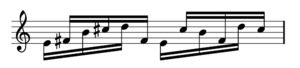
Fase, Four Movements to the Music of Steve Reich est une chorégraphie de danse contemporaine de la chorégraphe belge Anne Teresa De Keersmaeker, créée en 1982 pour deux danseuses sur des compositions de musique de phase de Steve Reich. Fase est la deuxième composition d'Anne Teresa De Keersmaeker, dont l'écriture fut initiée en 1980 lors de son séjour aux États-Unis et terminée à son retour à Bruxelles l'année suivante. La création de la version intégrale a eu lieu le 18 mars 1982 au théâtre de la Bourse de Bruxelles. Cette œuvre est considérée comme une pièce séminale du travail de la chorégraphe et une chorégraphie majeure de la danse contemporaine mondiale.
Piano Phase est une œuvre de musique minimaliste du compositeur américain Steve Reich écrite en 1967. Elle fait partie des premières œuvres importantes du compositeur et constitue une avancée technique majeure dans sa carrière. Écrite pour deux pianos et également transcrite pour deux marimbas, elle constitue la toute première œuvre purement instrumentale de musique de phase de Reich qui jusqu'alors n'avait utilisé que des bandes magnétiques pour réaliser les processus de phasing qu'il venait de mettre en application. Donnée en création le 17 mars 1967, cette œuvre constitue la base théorique de sa période dite de « minimalisme de jeunesse » basé uniquement sur le déphasage et le rythme qui nourriront ses créations jusqu'en 1971 avec la pièce Drumming.